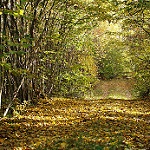
Label: forest